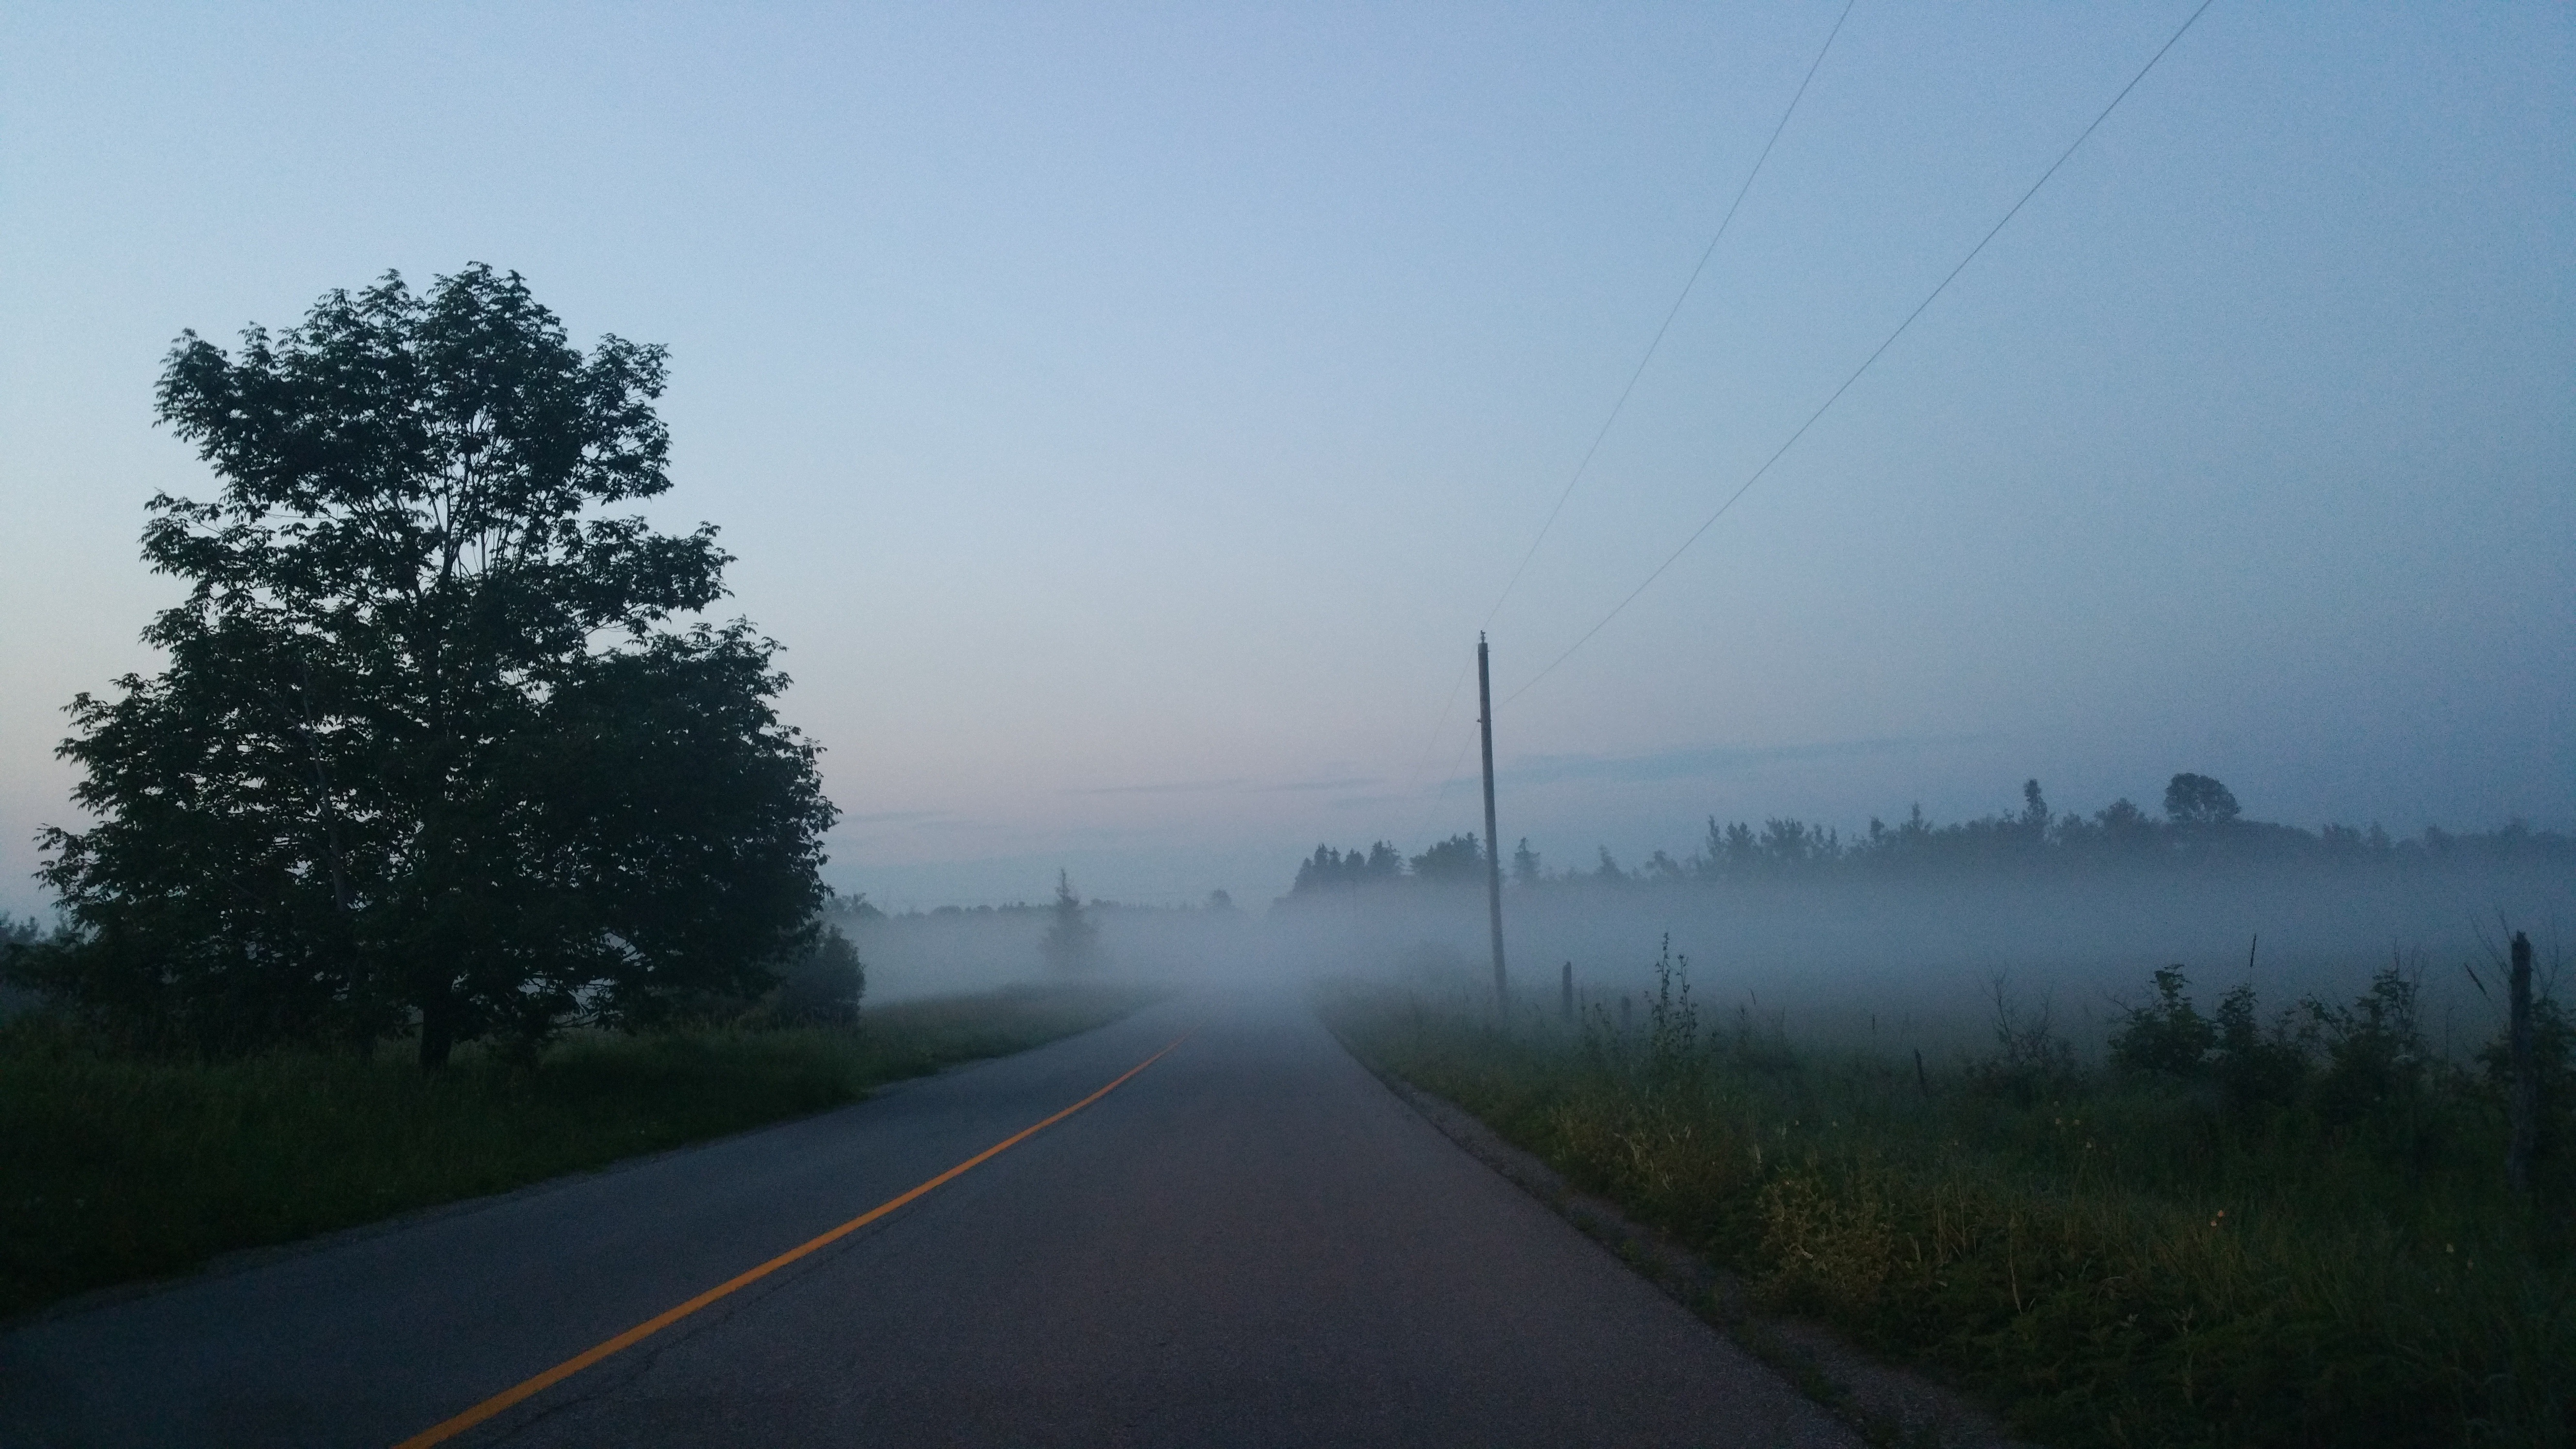
tree, outdoor, horizon, fog, road, mist, morning, highway, dawn, country, foggy, dusk, rural, weather, haze, road trip, hazy, atmospheric phenomenon